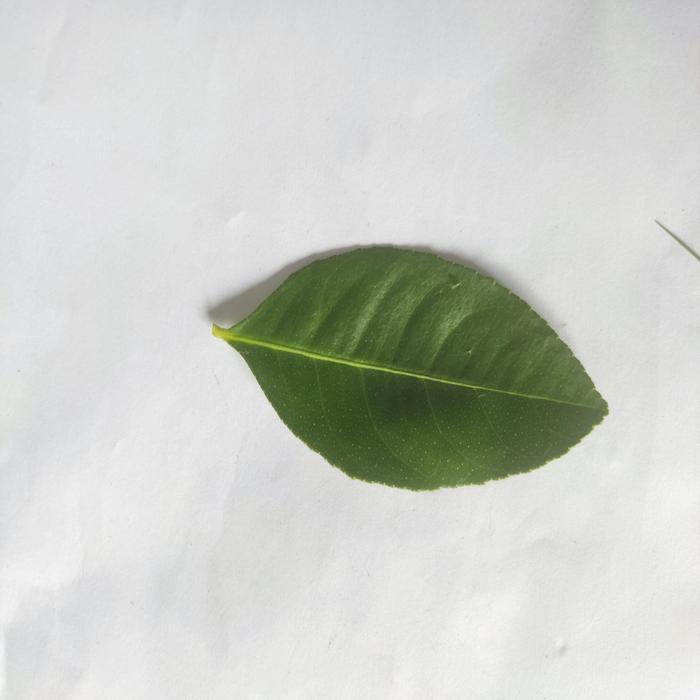
Crop: Lemon
Leaf condition: Healthy_Leaf